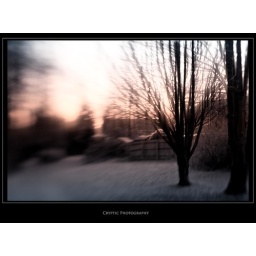
Toned black and white image of some trees in winter